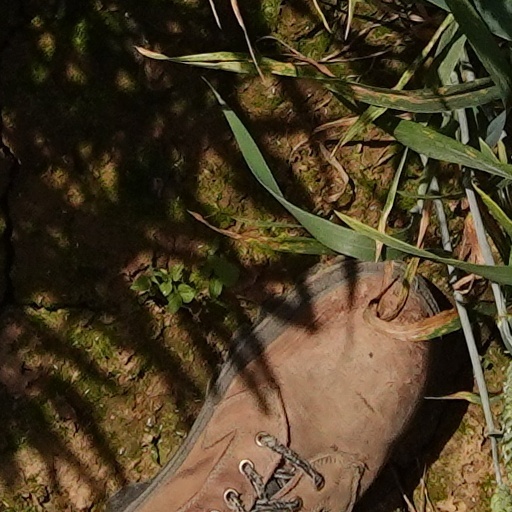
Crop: wheat